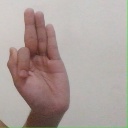
अक्षर: फ